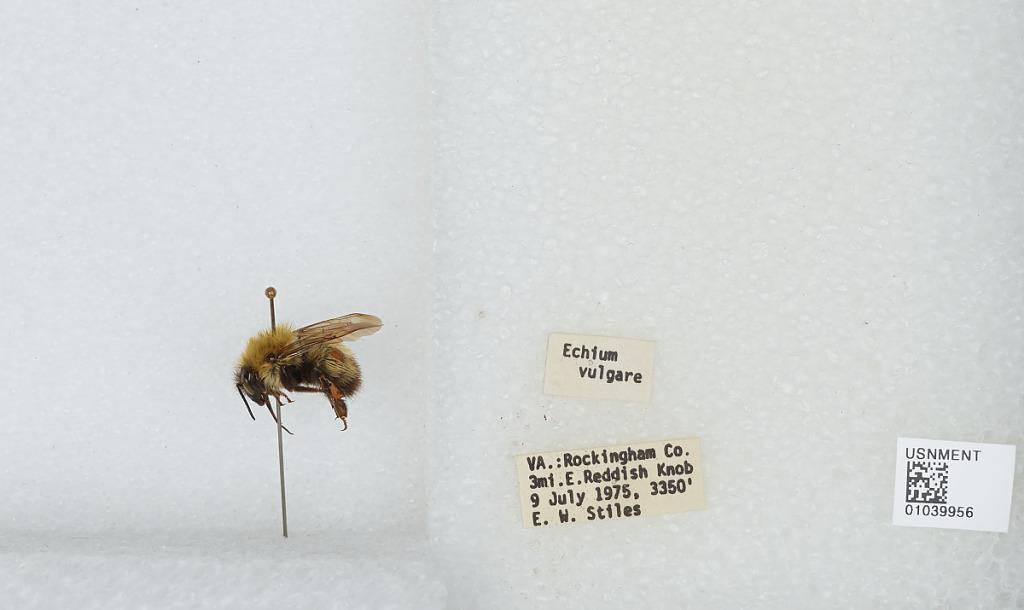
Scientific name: Bombus (Pyrobombus) perplexus Cresson
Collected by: E. Stiles
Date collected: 1975-7-9
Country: United States
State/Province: Virginia
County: Rockingham
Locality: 3 miles East of Reddish Knob
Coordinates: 38.4636, -79.1861